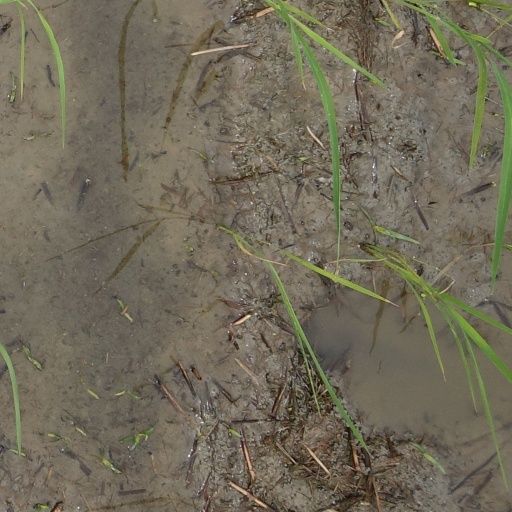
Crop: rice